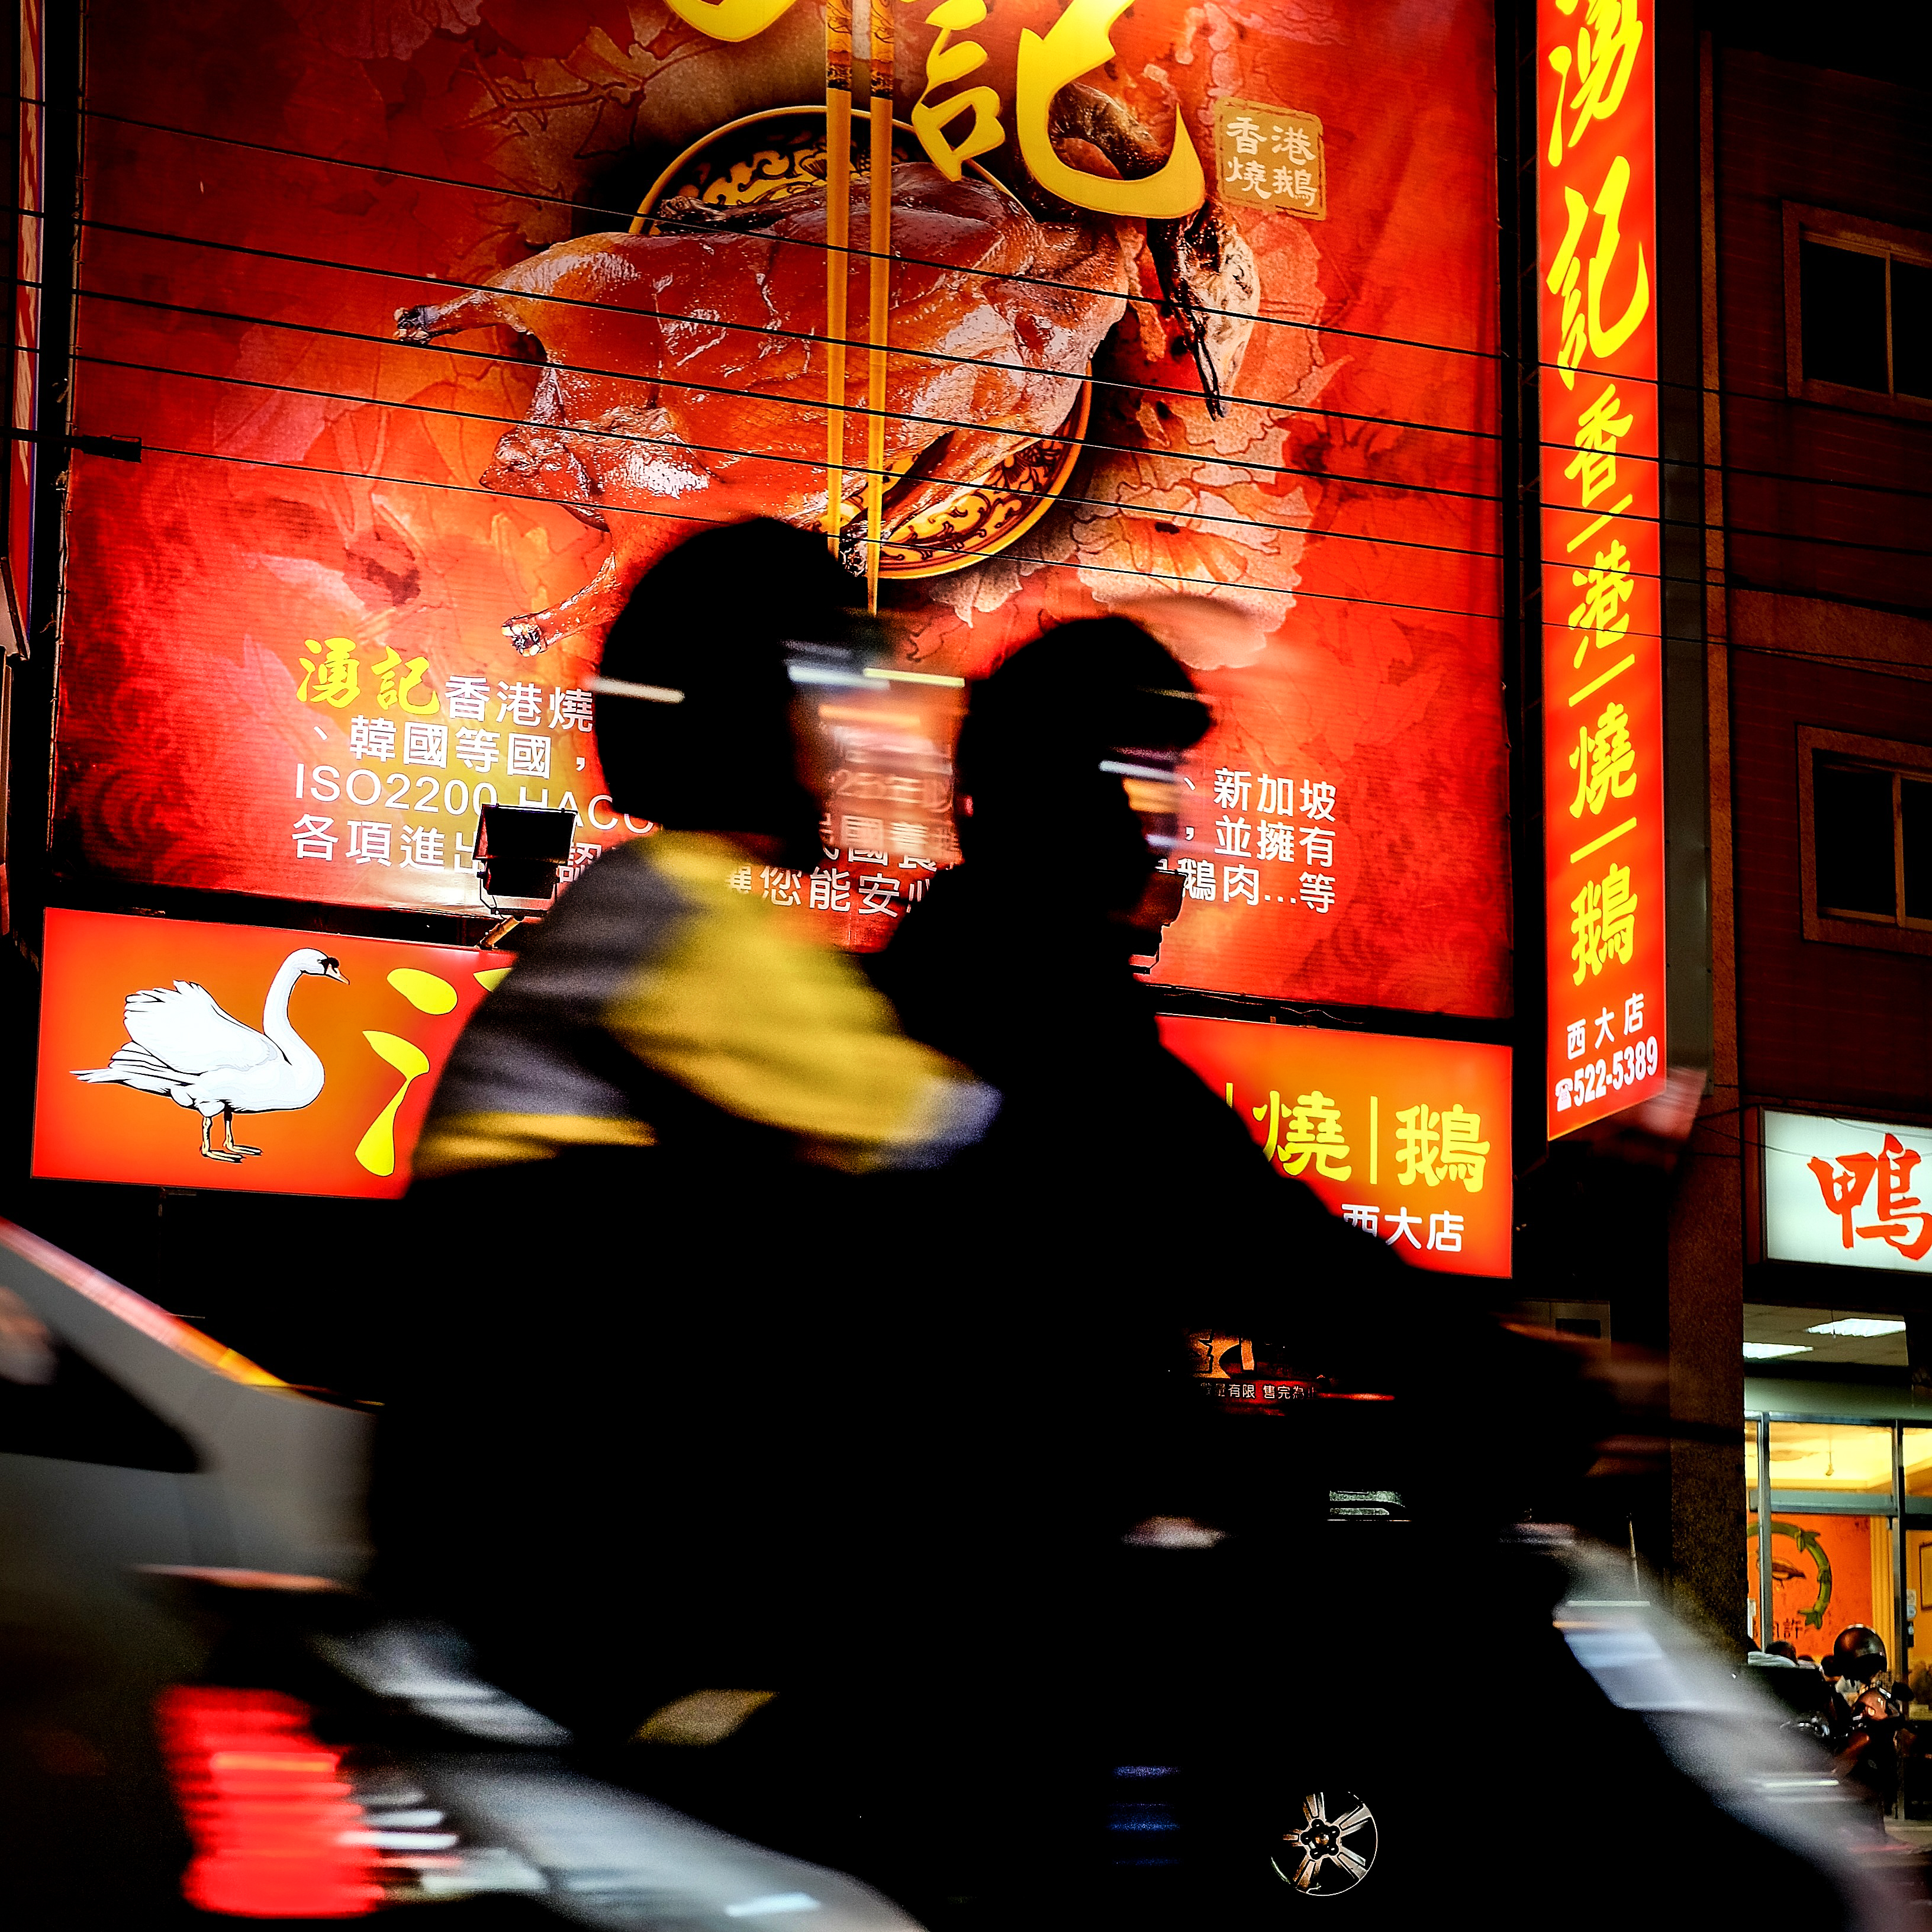
street, night, roast, fujifilm, red, motorcycle, colors, duck, x100, goose, poster, taiwan, fuji, stphotographia, x100s, strada, velocit, resturant, sooc, rushing, motocicletta, kee, chung, roastgoose